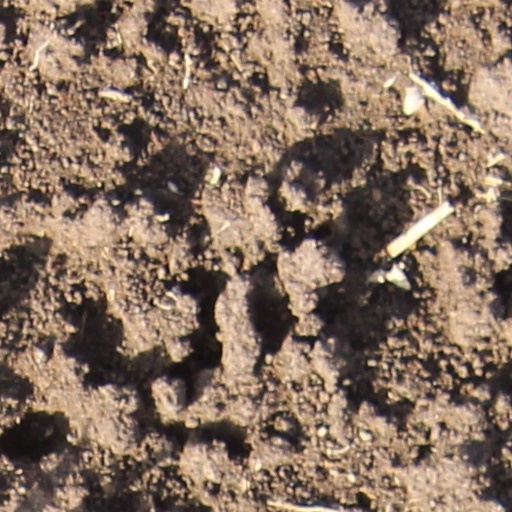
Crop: wheat